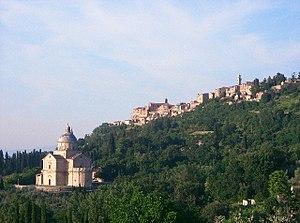
Agnese da Montepulciano née Agnès Segni fut une prieure dominicaine, béatifiée en 1608 et canonisée en 1726.
Montepulciano est une commune italienne d'environ 14 500 habitants, située dans la province de Sienne, en Toscane, une des régions d'Italie.